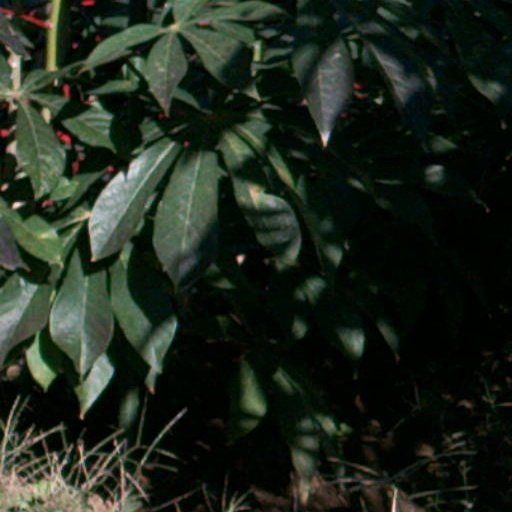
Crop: cassava